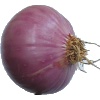
Label: Onion Red Peeled 1